Courtney Love

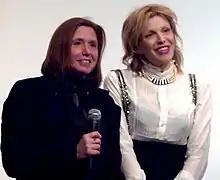
Two women facing an audience, holding microphones

In March 2009, fashion designer Dawn Simorangkir brought a libel suit against Love concerning a defamatory post Love made on her Twitter account, which was eventually settled for $450,000. Several months later, in June 2009, "NME" published an article detailing Love's plan to reunite Hole and release a new album, "Nobody's Daughter". In response, former Hole guitarist Eric Erlandson stated in "Spin" magazine that contractually no reunion could take place without his involvement; therefore "Nobody's Daughter" would remain Love's solo record, as opposed to a "Hole" record. Love responded to Erlandson's comments in a Twitter post, claiming "he's out of his mind, Hole is my band, my name, and my Trademark". "Nobody's Daughter" was released worldwide as a Hole album on April 27, 2010. For the new line-up, Love recruited guitarist Micko Larkin, Shawn Dailey (bass guitar), and Stu Fisher (drums, percussion). "Nobody's Daughter" featured material written and recorded for Love's unfinished solo album, "How Dirty Girls Get Clean", including "Pacific Coast Highway", "Letter to God", "Samantha", and "Never Go Hungry", although they were re-produced in the studio with Larkin and engineer Michael Beinhorn. The album's subject matter was largely centered on Love's tumultuous life between 2003 and 2007, and featured a polished folk rock sound, and more acoustic guitar work than previous Hole albums.